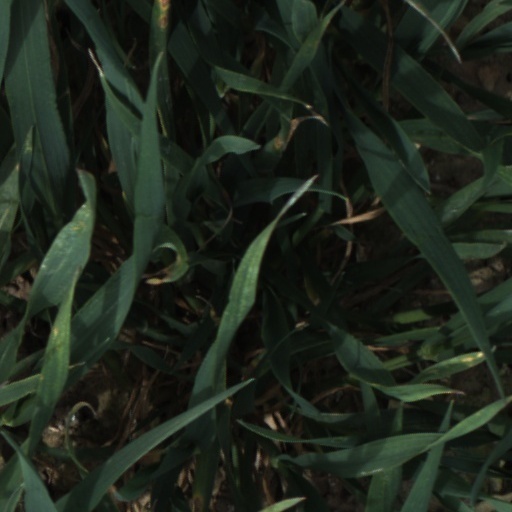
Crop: wheat